By the Gun

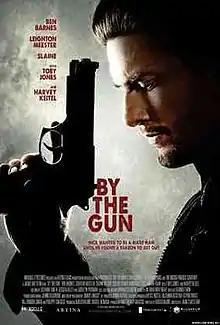

By the Gun (formerly God Only Knows) is a 2014 American crime drama film directed by James Mottern and written by Emilio Mauro. The film stars Ben Barnes, Leighton Meester, Harvey Keitel, Kenny Wormald, Toby Jones, Paul Ben-Victor and Ritchie Coster. Barnes plays a low-level gangster who longs to become a made man, only to find that his life has become much more complicated once this happens.